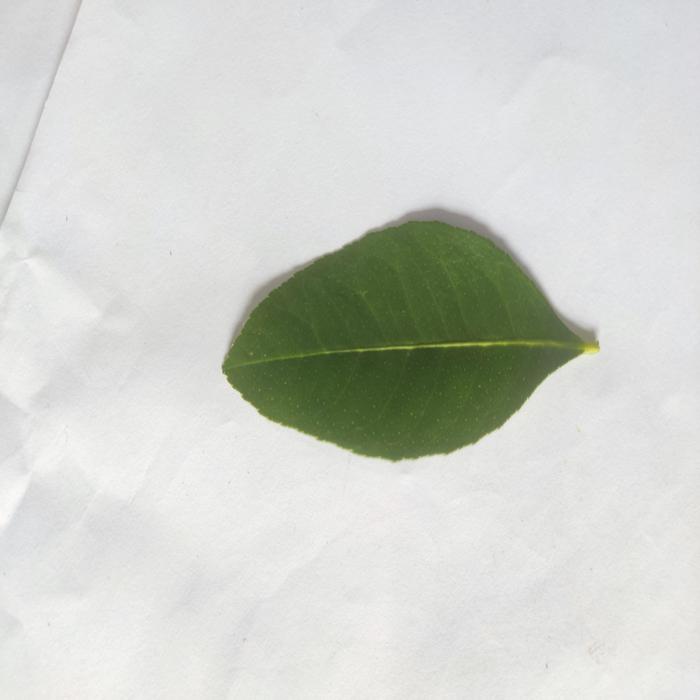
Crop: Lemon
Leaf condition: Healthy_Leaf